Adrishtam

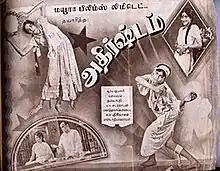
Poster

Adrishtam is a 1939 Indian Tamil-language film S. D. S. Yogi. The film stars T. Suryakumari, K. R. Chellam, V. V. Satagopan and M. N. Srinivasan.